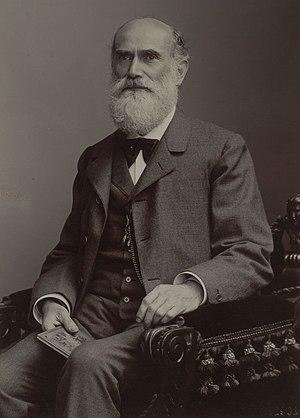
Theodor Karl Gustav von Leber, né le 29 février 1840 à Karlsruhe et mort le 17 avril 1917 à Heidelberg, est un ophtalmologiste allemand.